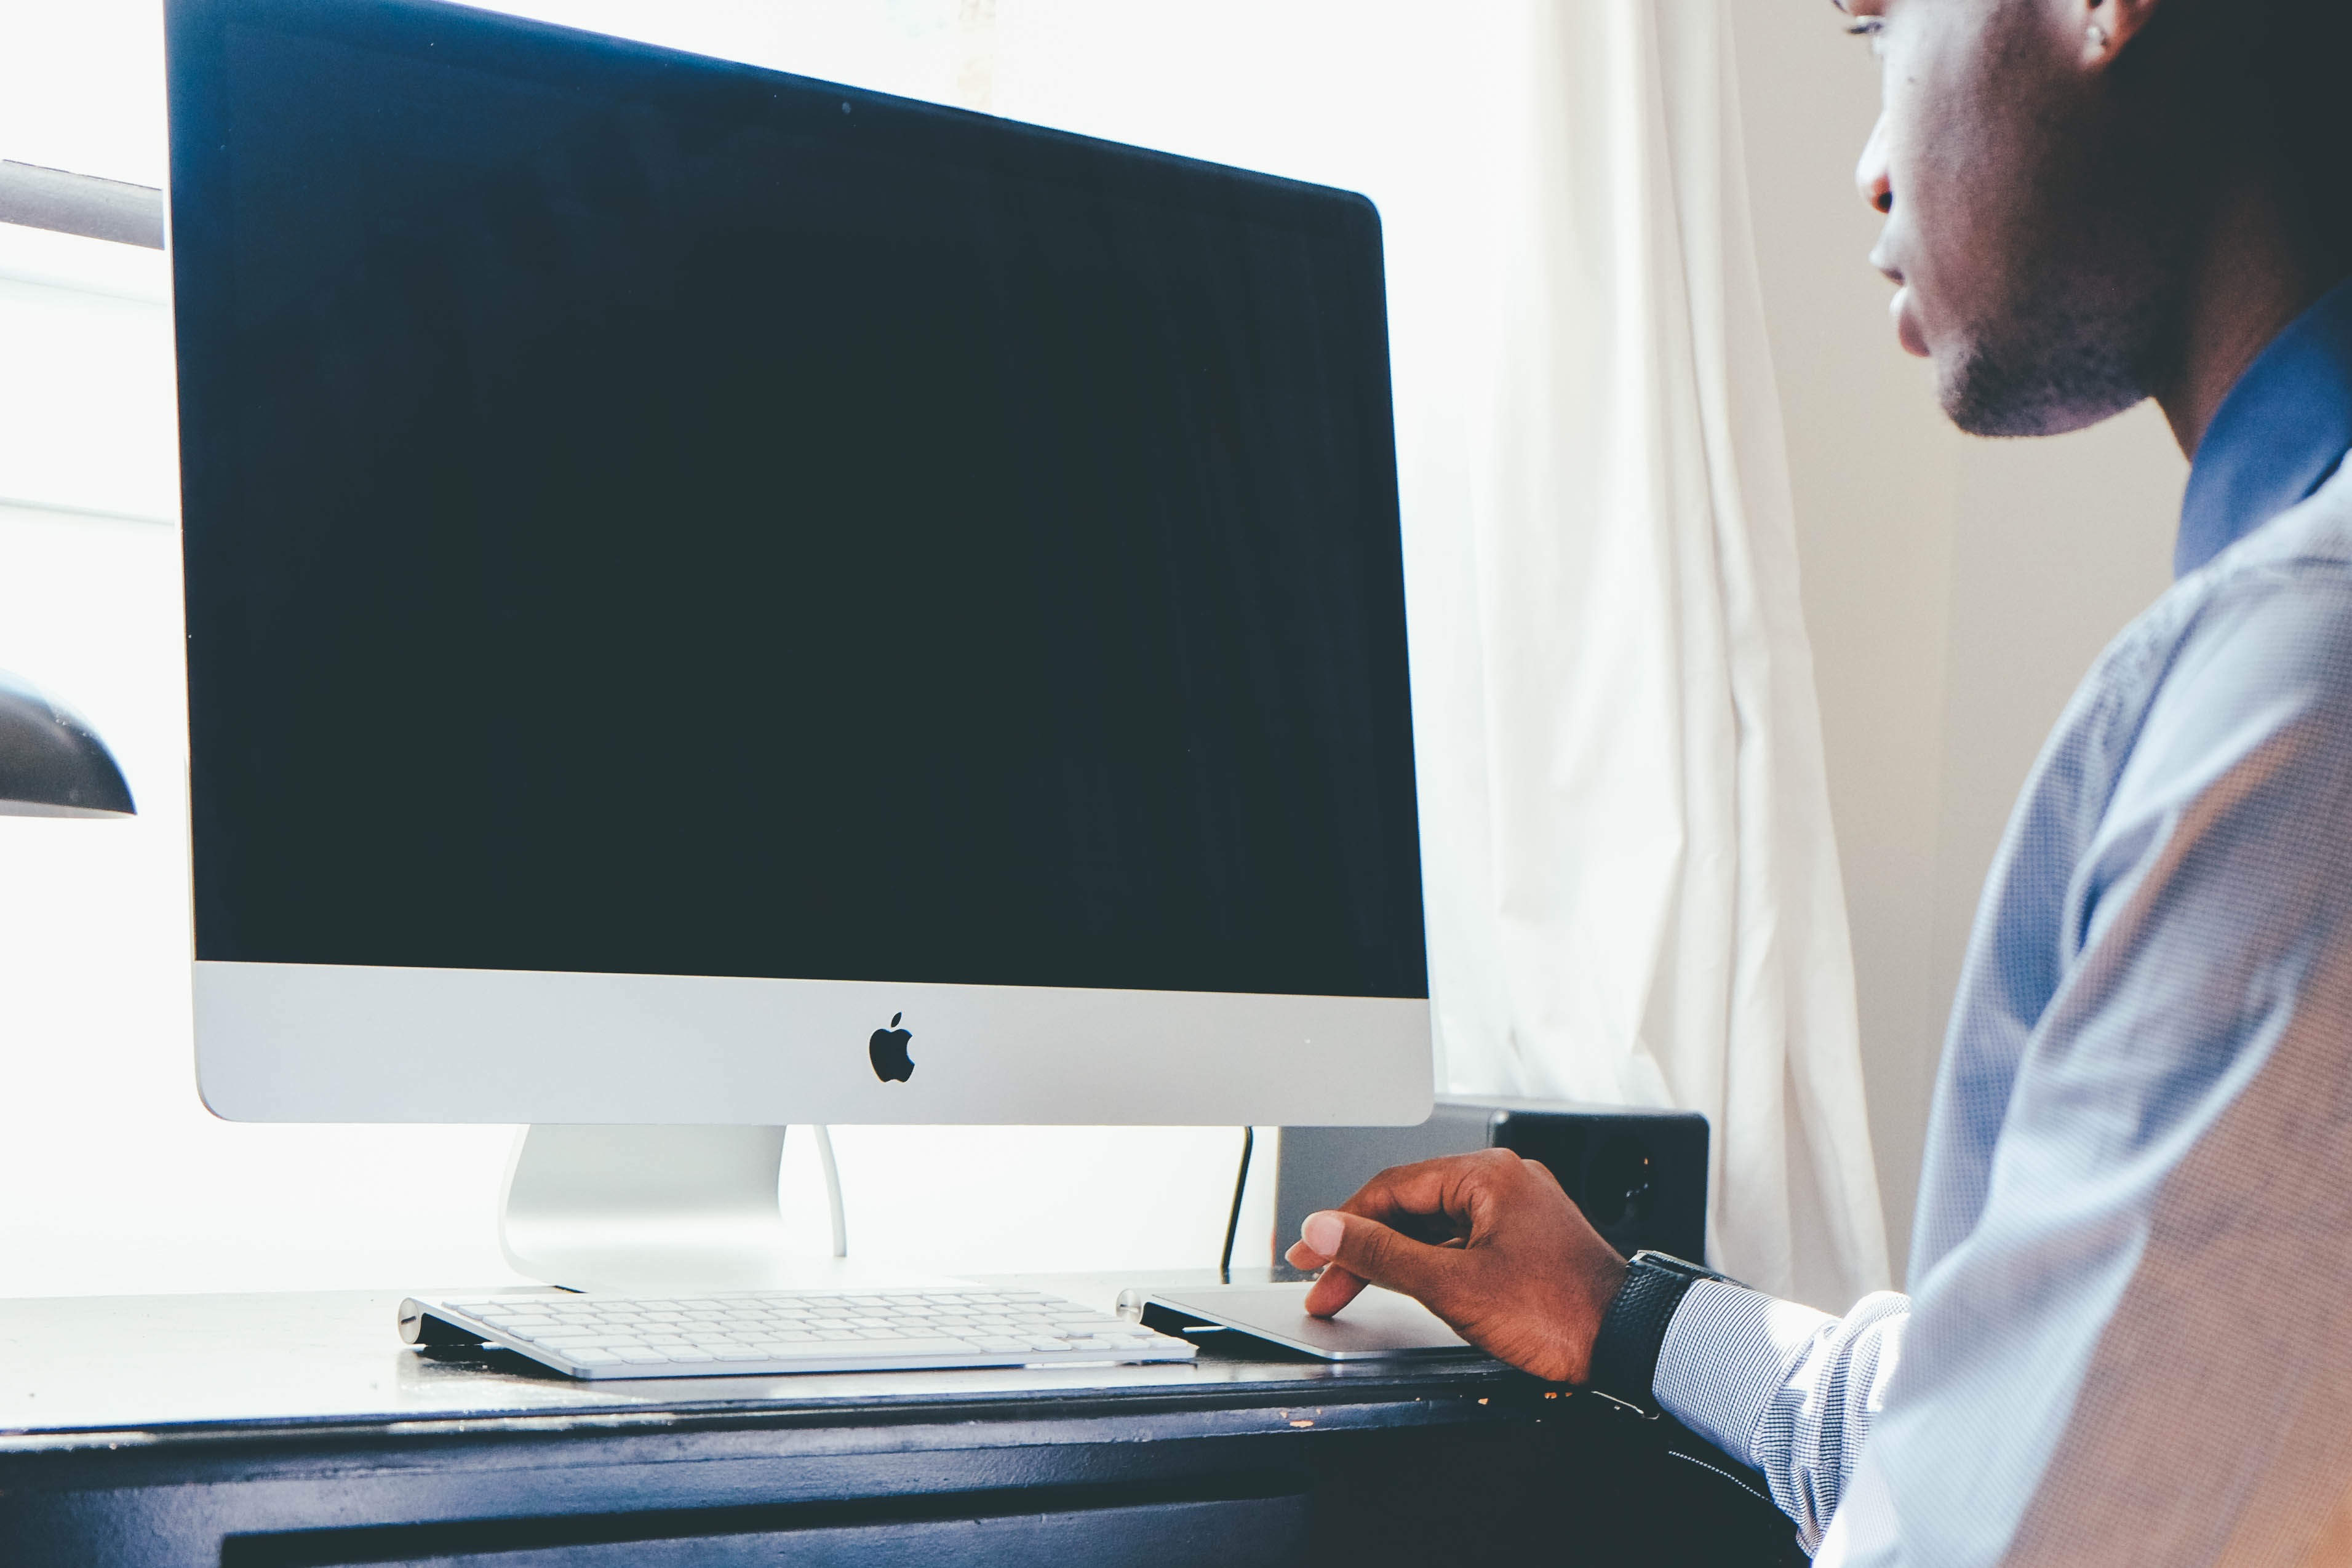
CC0 Photos, computer, free photos, freelance, guy, mac, male, man, office, pc, remote, royalty free, work